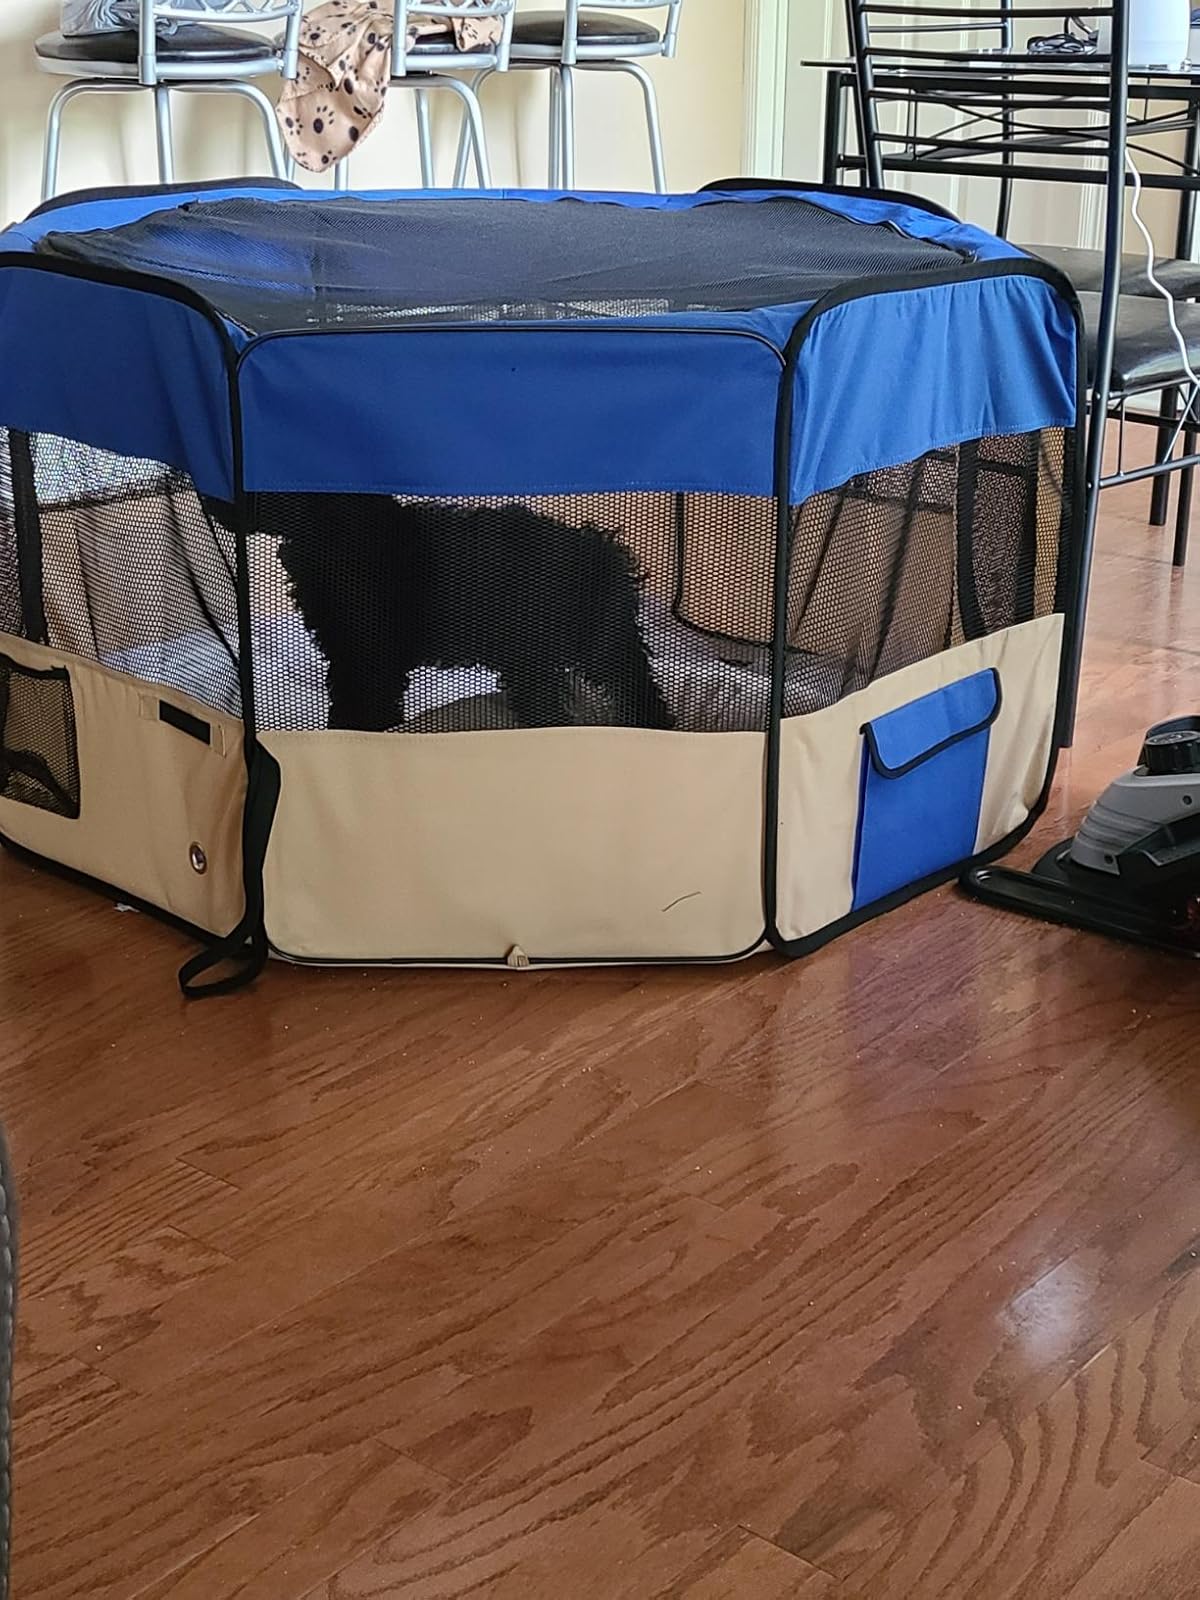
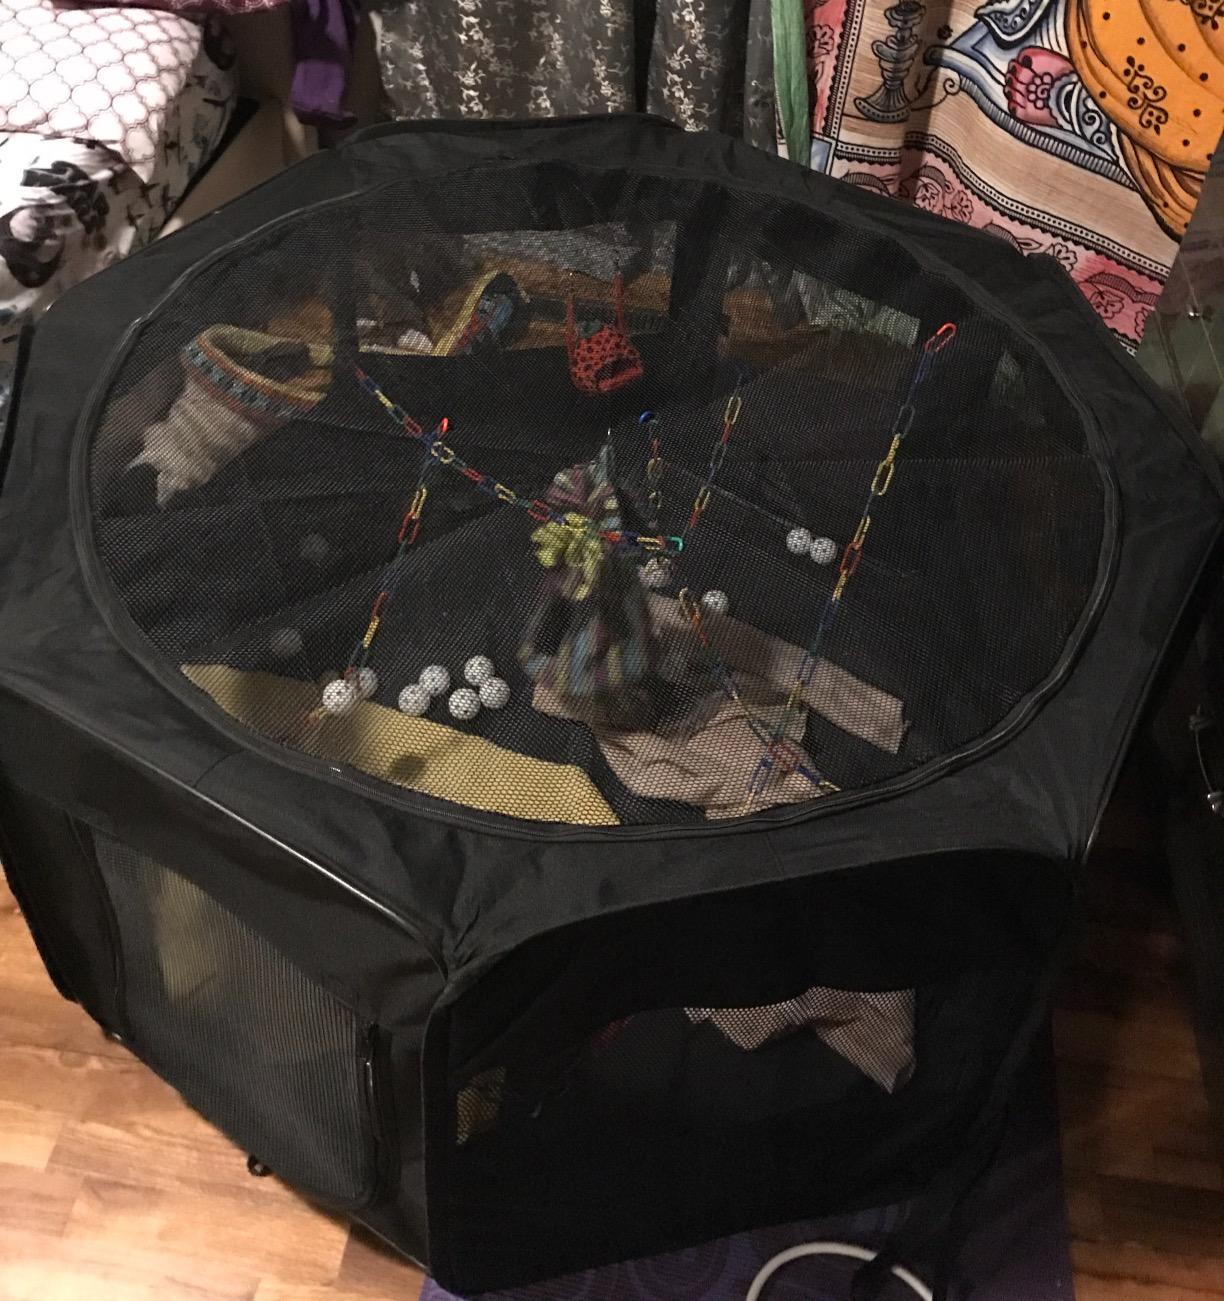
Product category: items_kennel
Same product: no